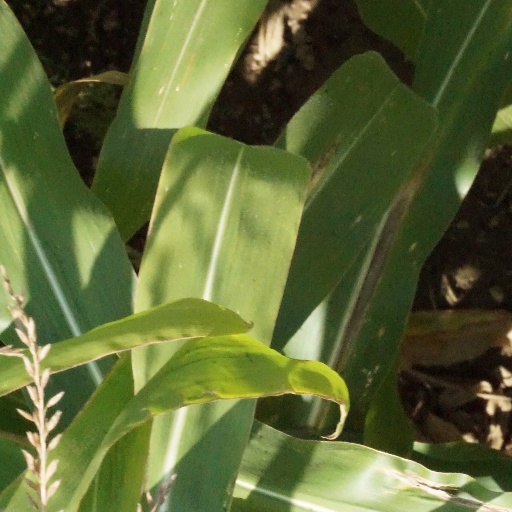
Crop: maize; corn